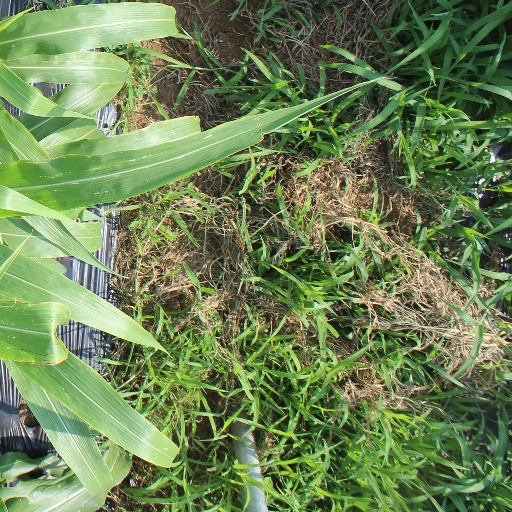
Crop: sorghum